Frans Post

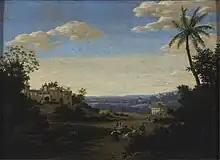
"View of Pernambuco, Brazil", c. 1637–44, Museu Nacional de Belas Artes

Post won a commission at court likely through the connections of his older brother and was encouraged to travel abroad by John Maurice, Prince of Nassau-Siegen. At the time, Haarlem experienced an outbreak of the plague, so that his going to Brazil may have seemed a good option. Post lived in Brazil from 1637 to 1644. He received 800 guilders for a landscape painting in the West Indies commissioned by Frederick Henry, Prince of Orange, leading Larsen to believe that Post set out for The Netherlands via Africa shortly before Nassau departed Brazil. After he returned to The Netherlands, he joined the Haarlem Guild of St. Luke in 1646, and was appointed officer in 1656–7 and 1658. In 1650, he married Jannetje Bogaert, the daughter of Professor Salomon Bogaert of the Haarlem ‘Latijnsche School’. He had two sons, who died before his death and one daughter that did survive him, but died shortly thereafter.